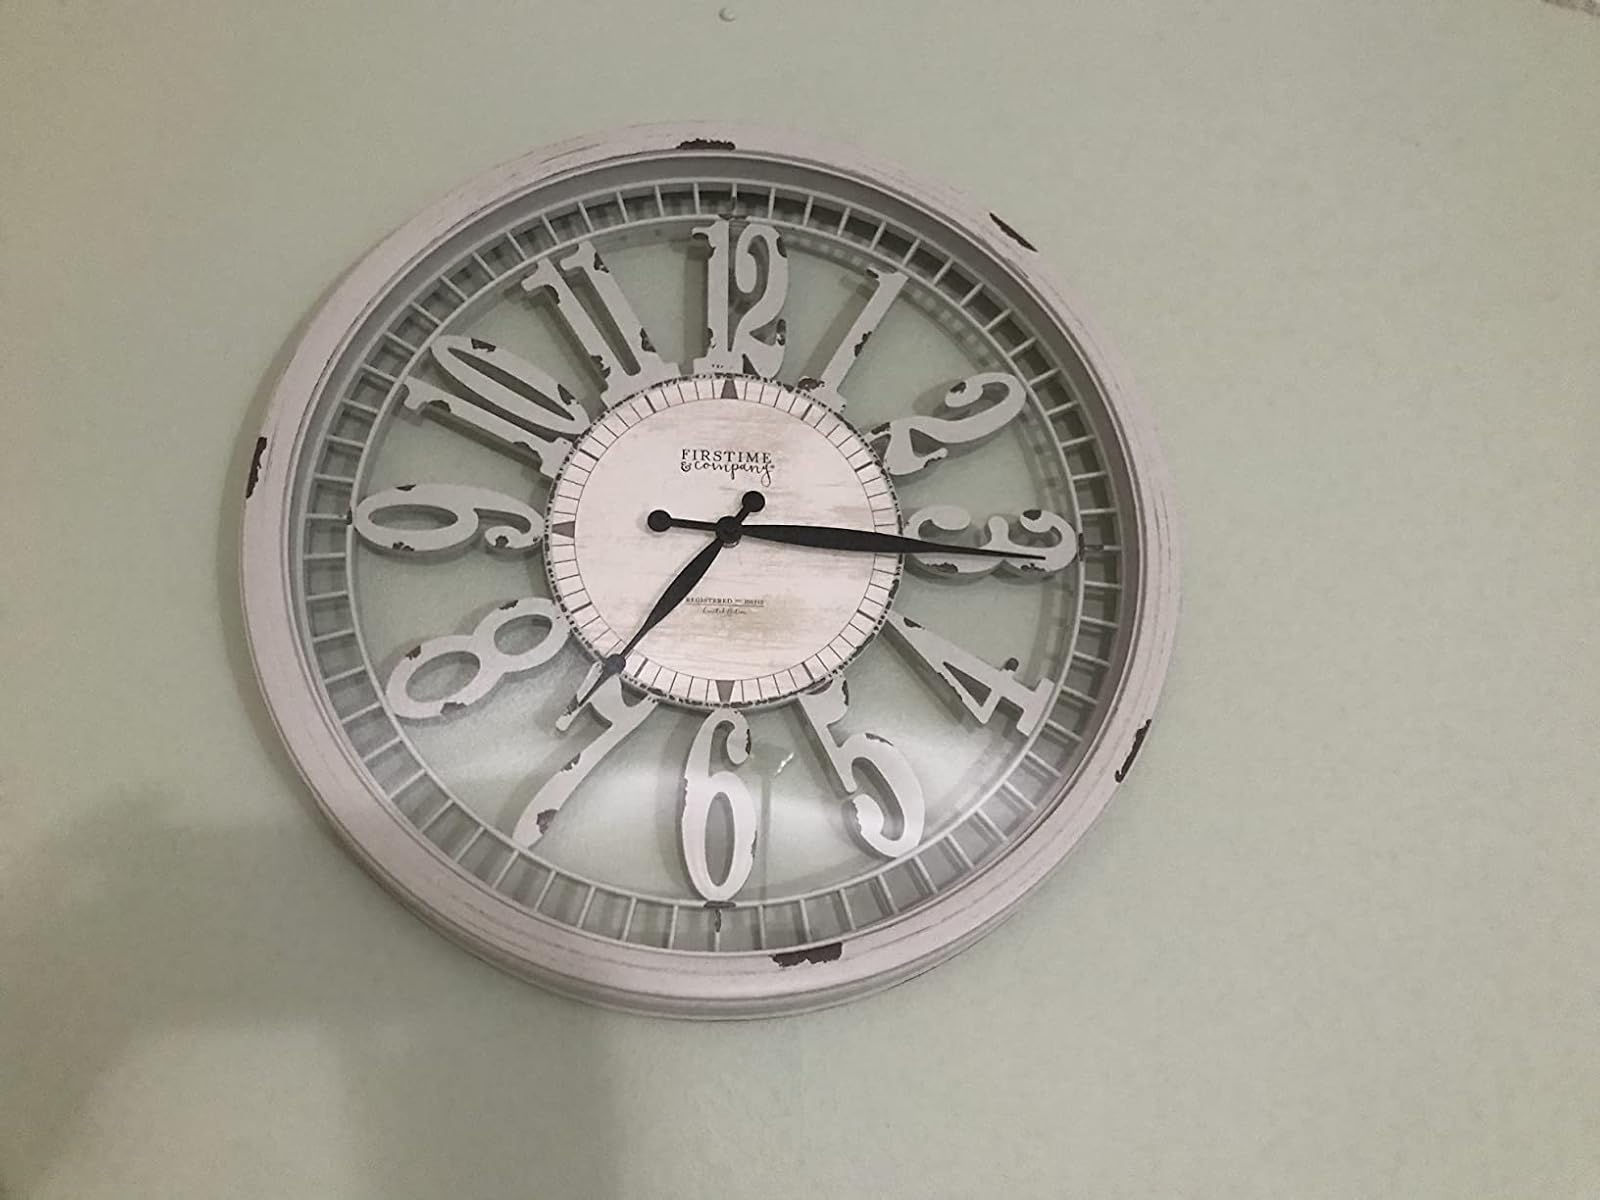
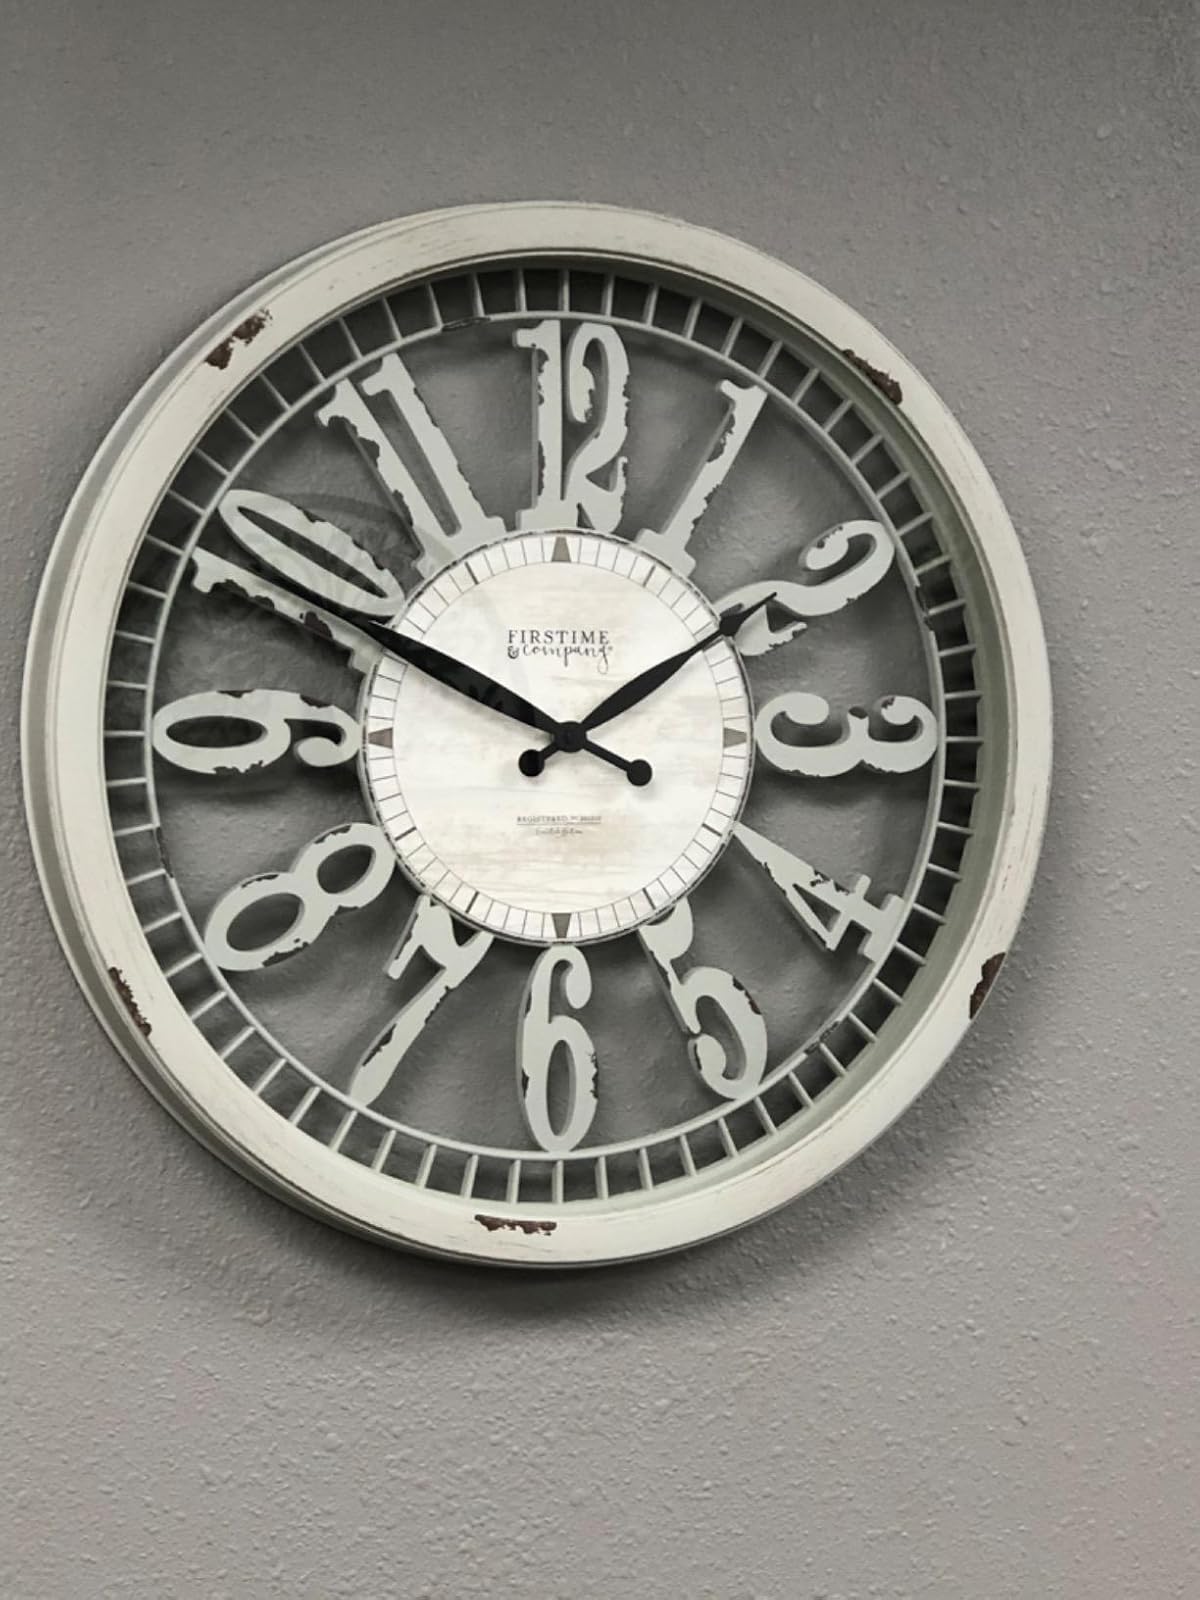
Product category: clock
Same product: yes